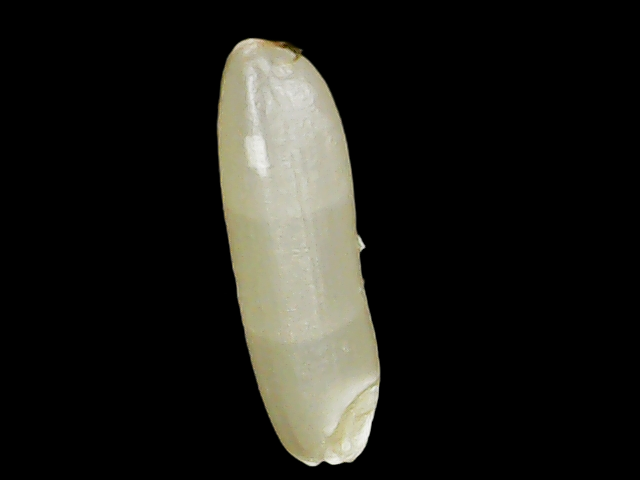
Rice variety: Binadhan14